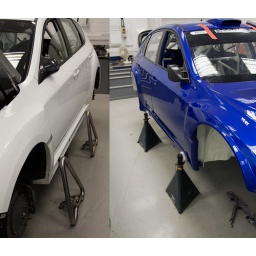
Both cars derived from the same road car but note the difference in the size of the wheel arches!